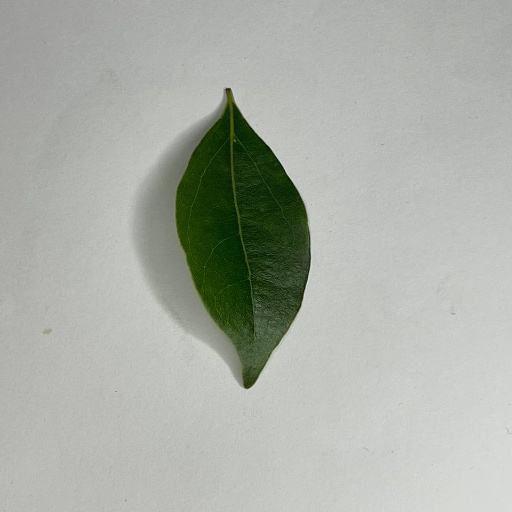
Species: Camphor
Leaf condition: Healthy Leaf